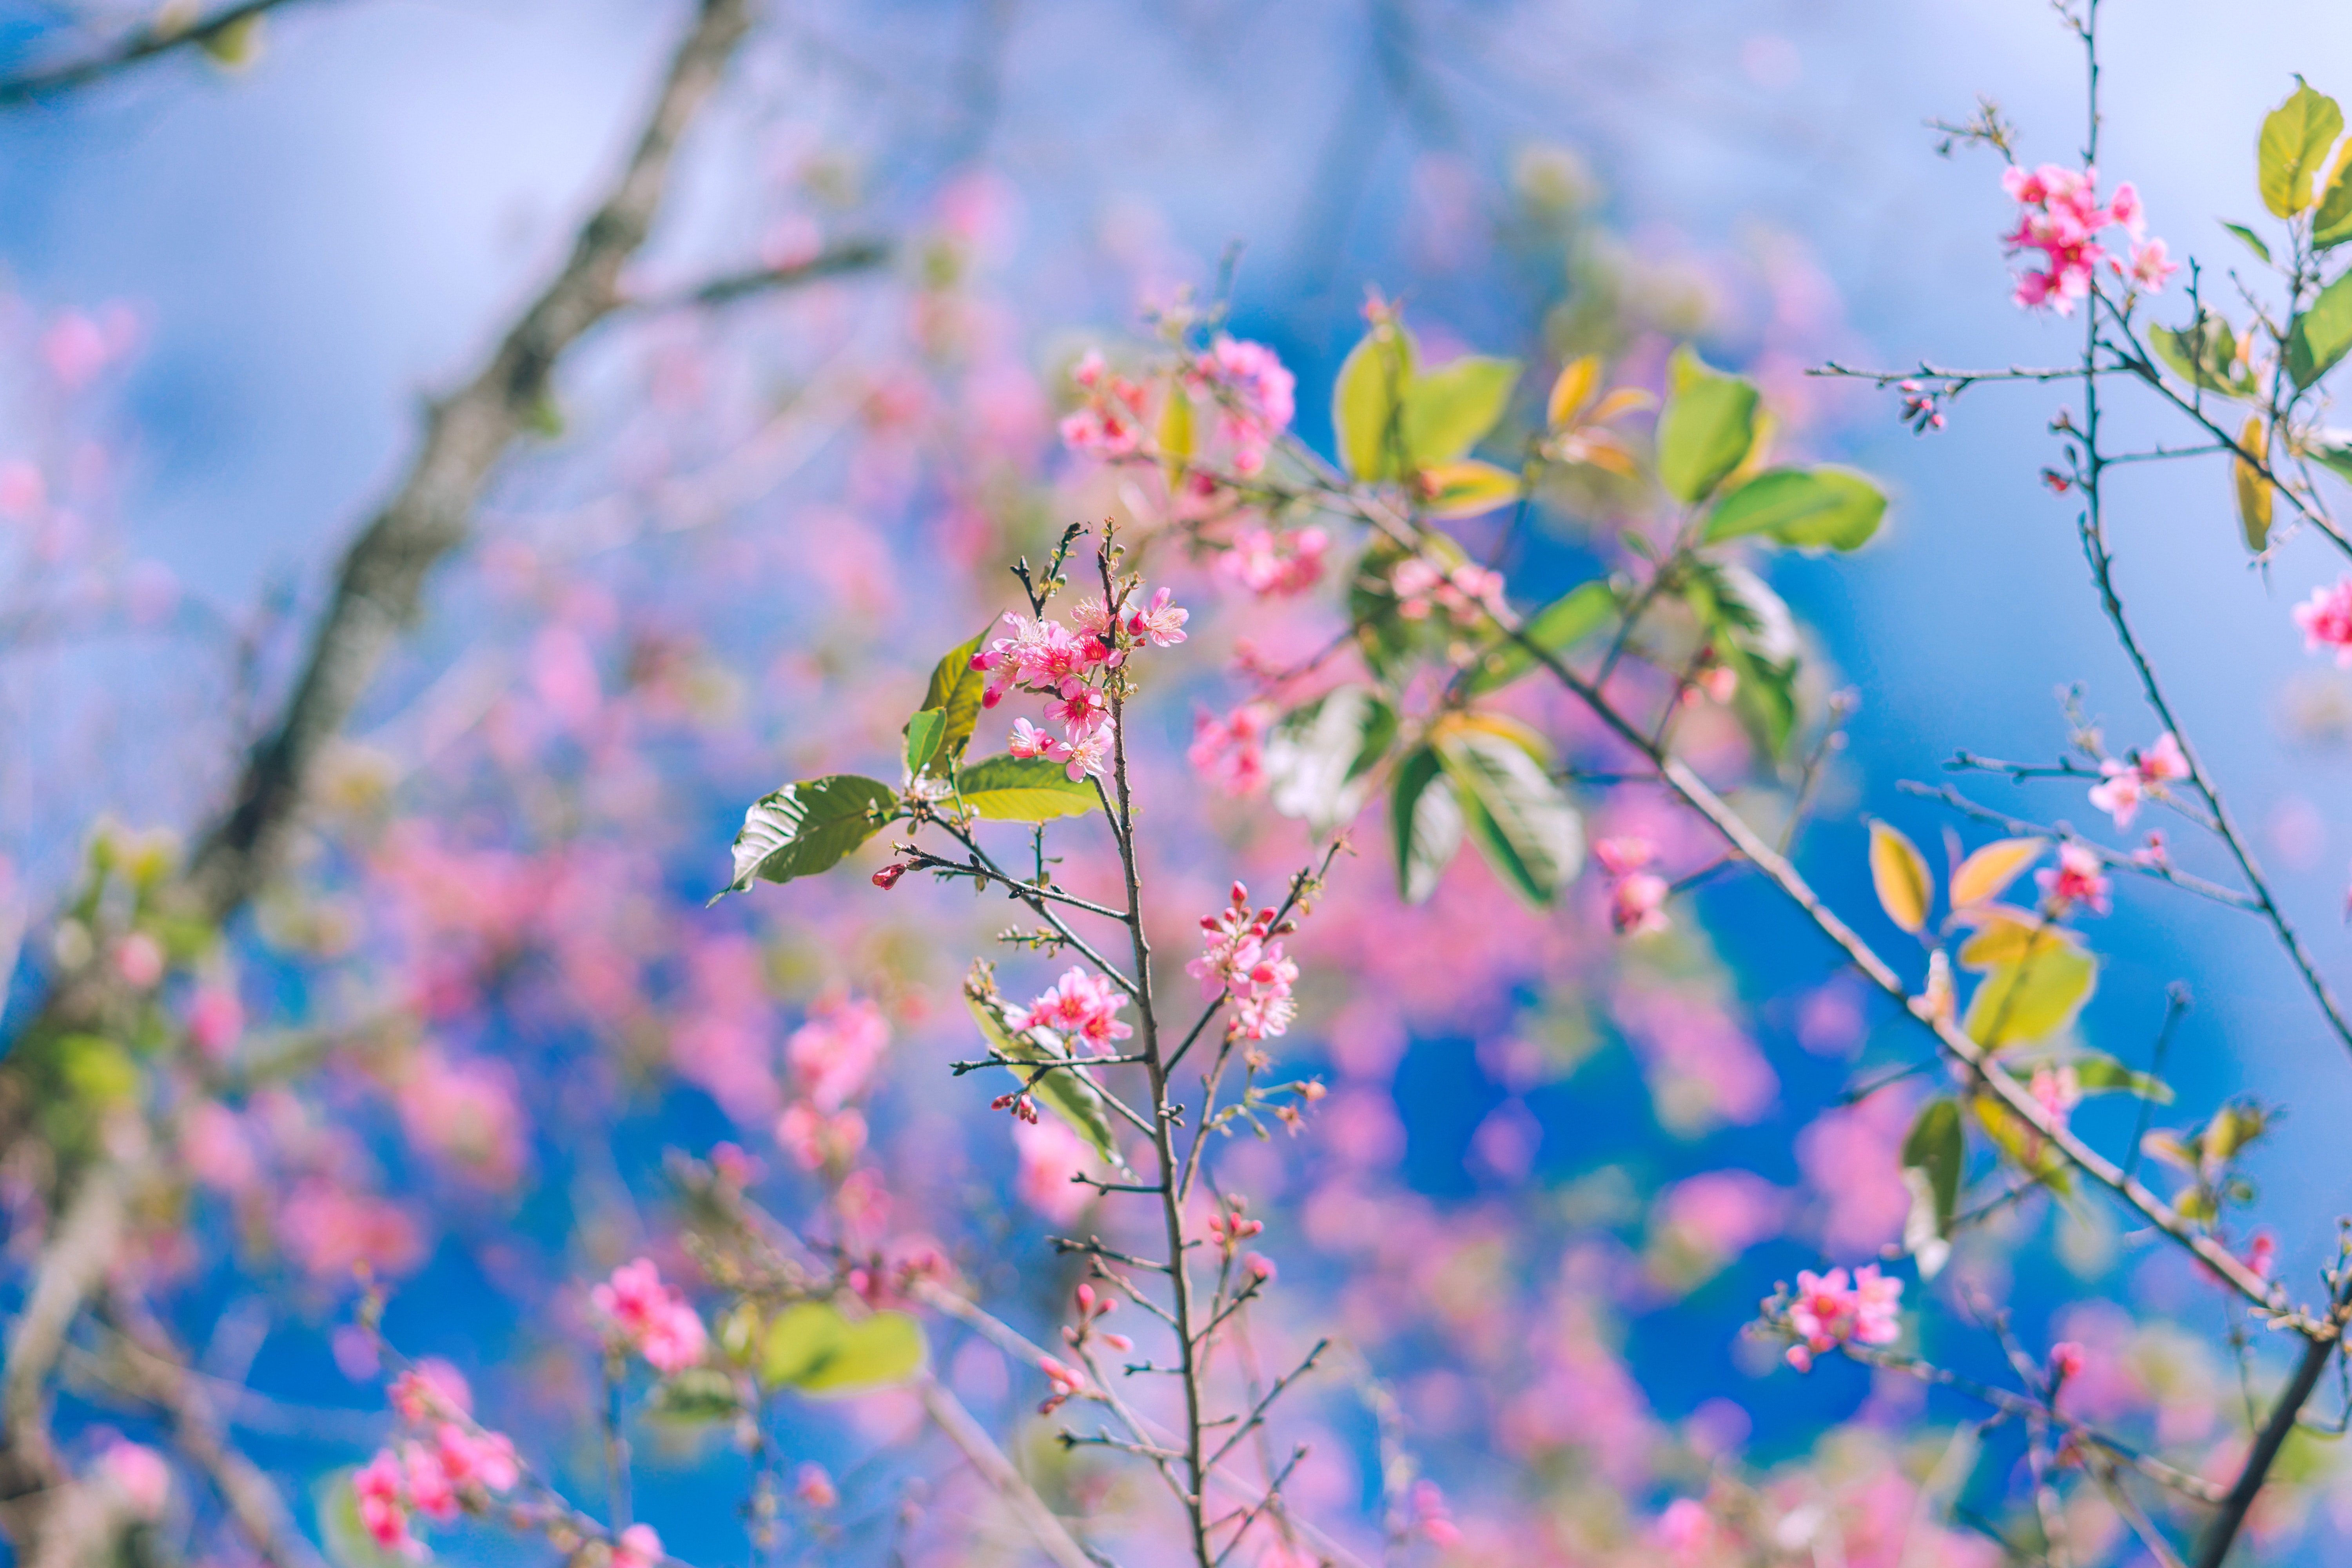
flower, branch, spring, plant, pink, tree, blossom, botany, leaf, twig, flowering plant, wildflower, plant stem, petal